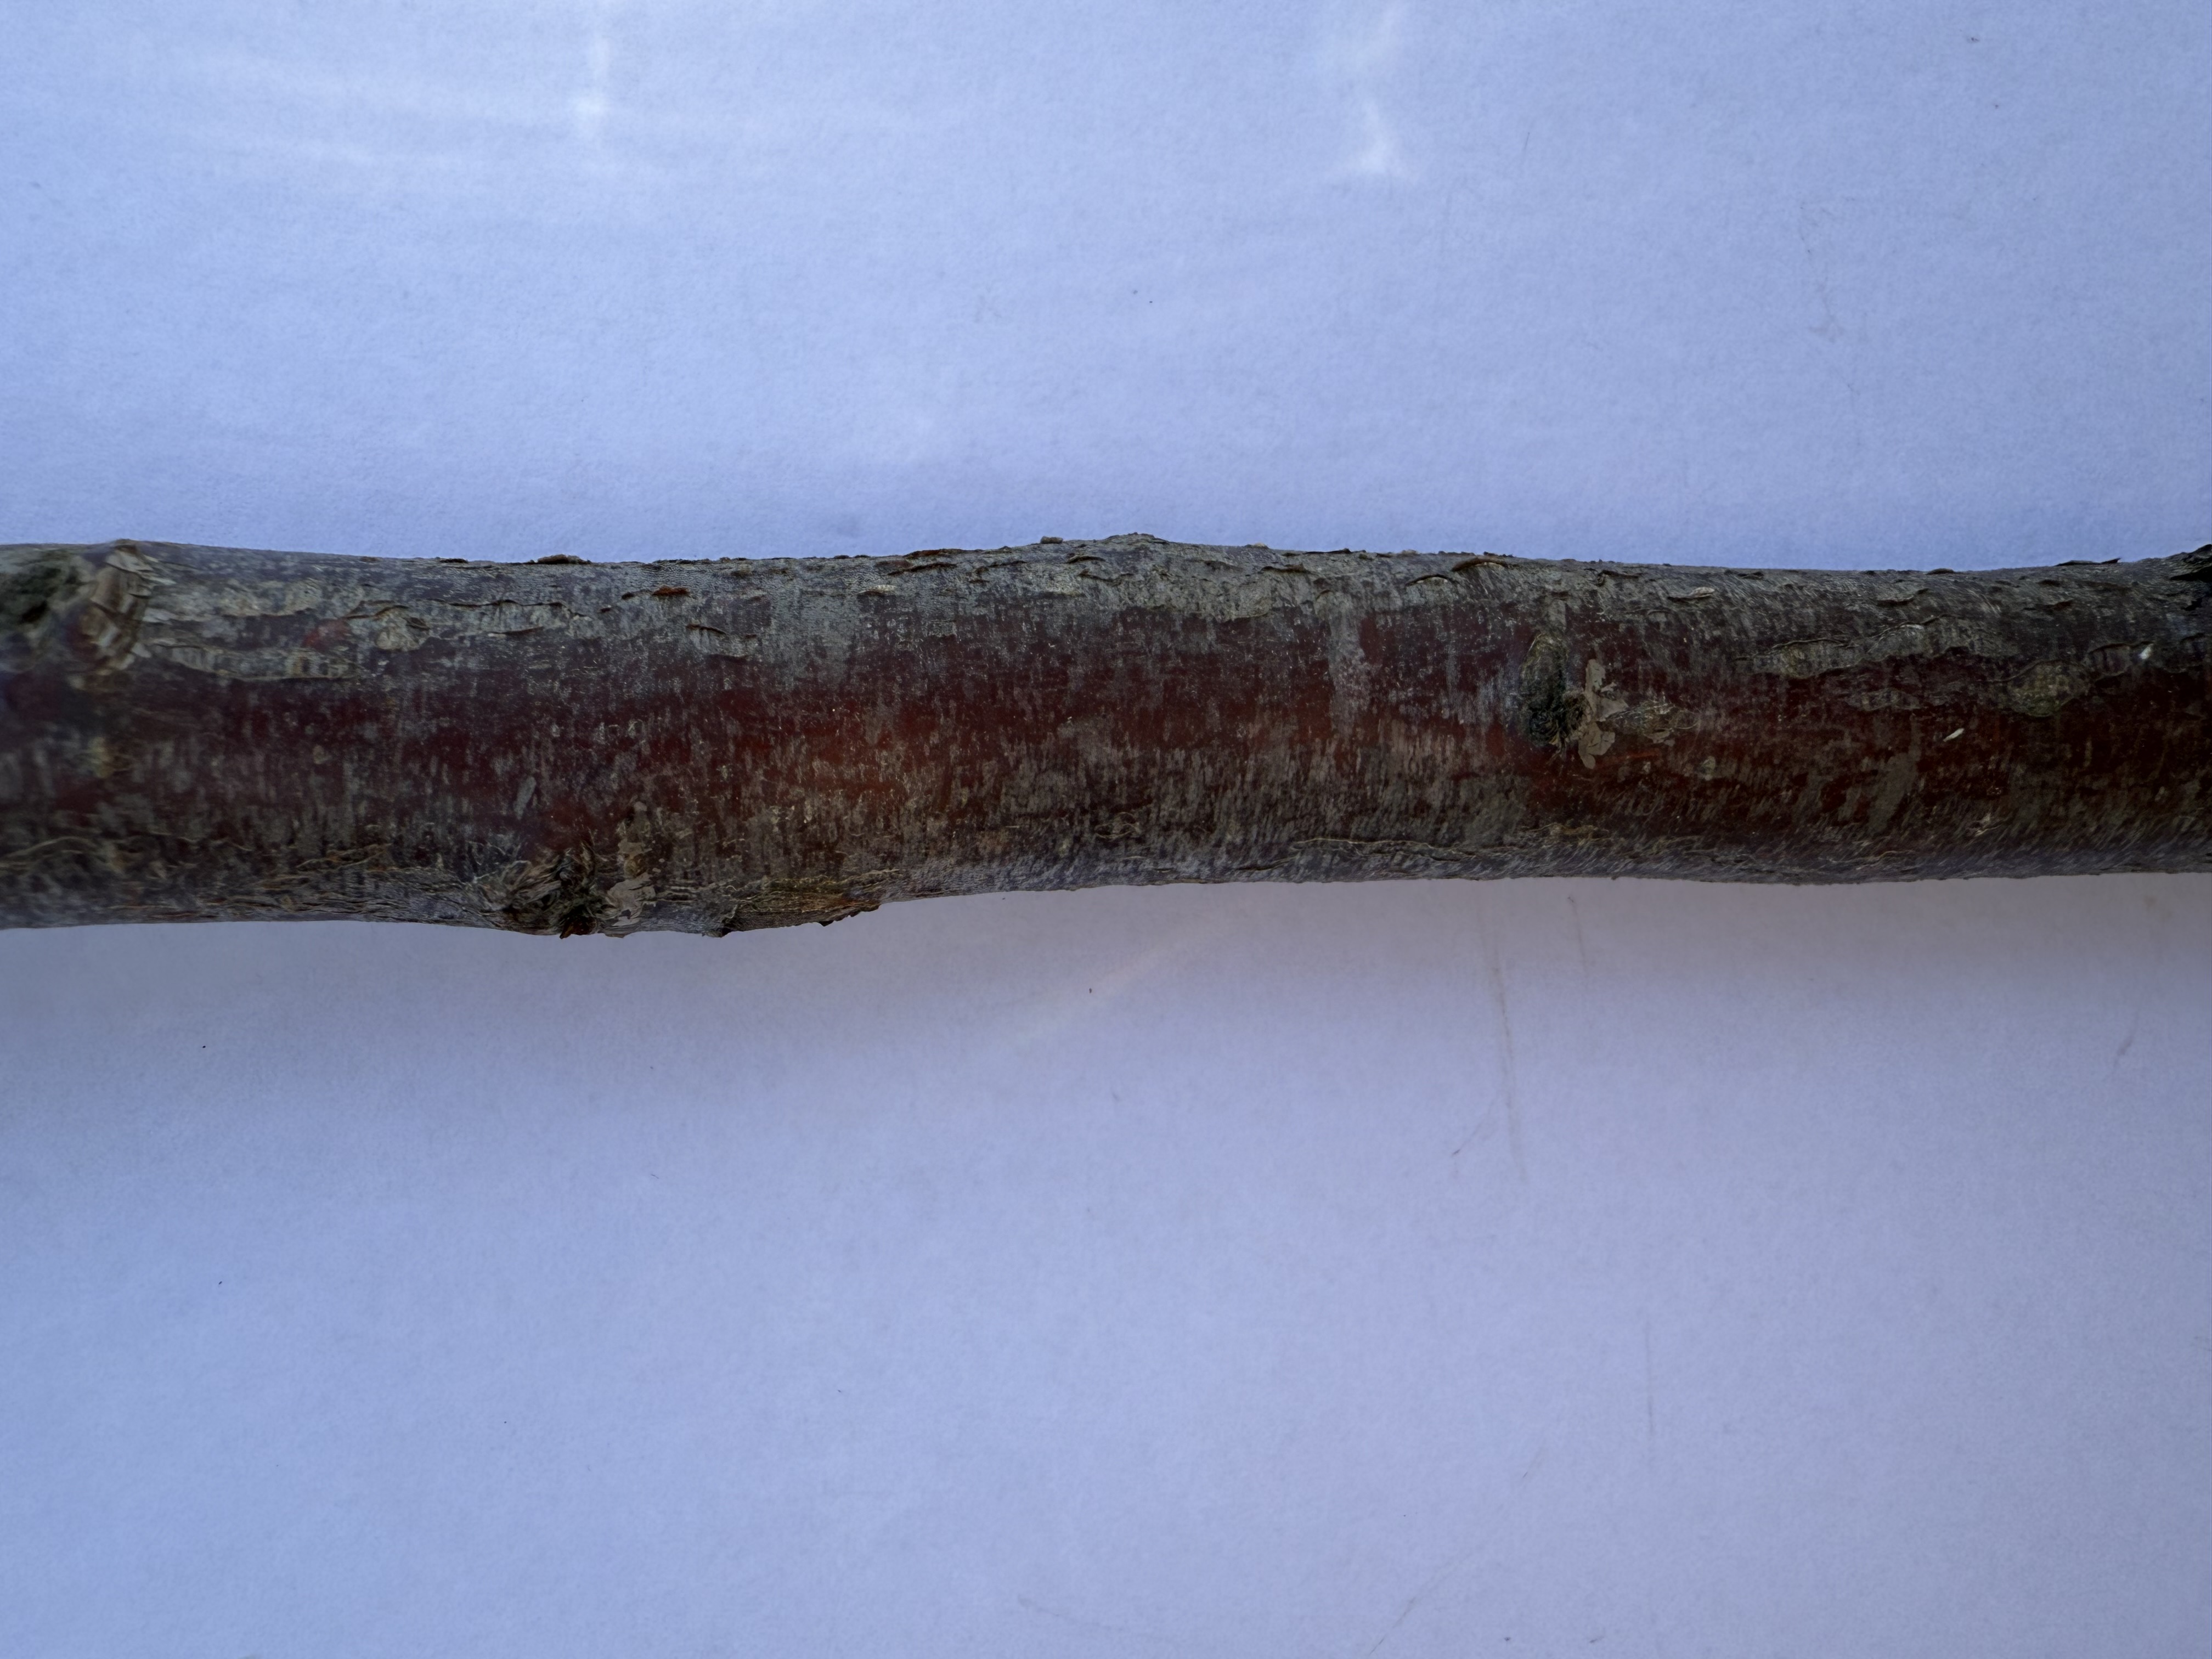
Variety: Show Time Plum